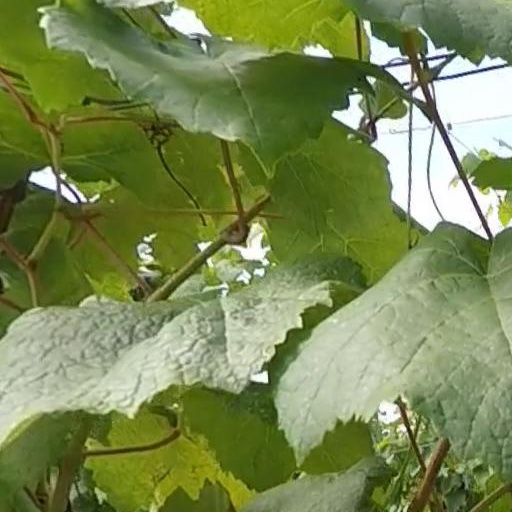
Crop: grape